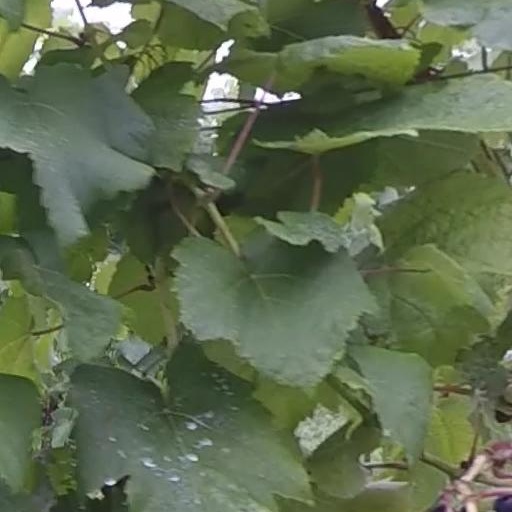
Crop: grape